Bowring Park, Knowsley

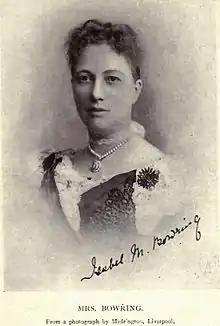
Lord Mayor William Benjamin Bowring`s wife Isabel M Bowring

It is the oldest public park in Knowsley and includes the first municipal golf course in England (established 1913). It was opened in 1907 and was a gift of Liverpool's first Lord Mayor William Benjamin Bowring (later first baronet) in 1906 of the Roby Hall Estate. He was the senior partner in a shipping firm. His wife Isabel Maclean Bowring (née Jarvis) of Saint John, New Brunswick, was sympathetic to the suffering and needy among the poor of Liverpool. Originally in size, it lost some to the M62 motorway.